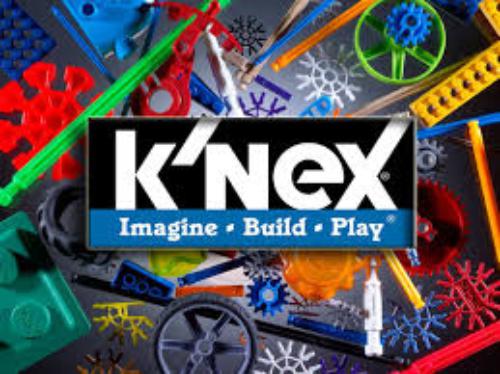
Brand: k'nex
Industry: Electronic